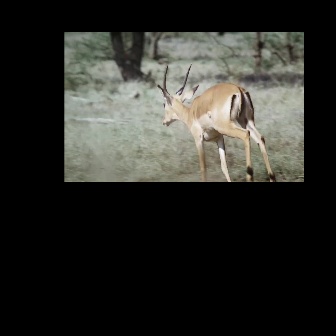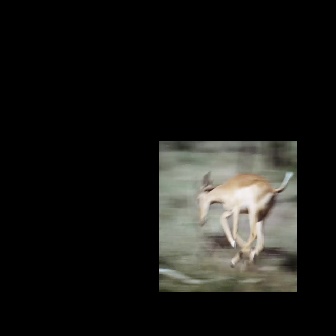
  Please identify the target specified by the bounding box [157,62,275,181] in the first image and locate it in the second image. Return the coordinates in [x_min,y_min,x_max,y_max] format.
Answer: [196,170,294,268]